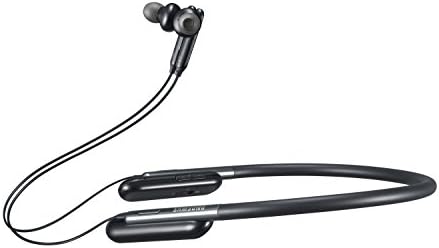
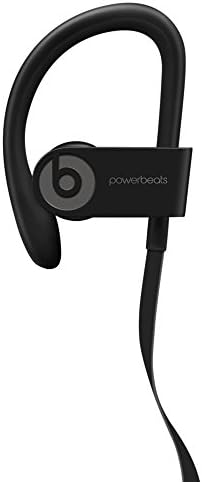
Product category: headphones
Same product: no